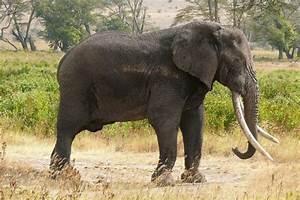
elephant